Pavel Fedyaev

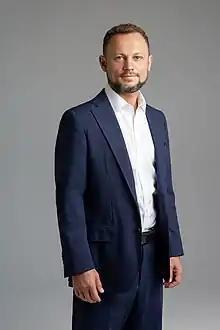

Pavel Mikhailovich Fedyaev (born 31 July 1982, Kemerovo, Russian Soviet Federative Socialist Republic) is a Russian politician and a deputy of the 6th, 7th and 8th State Dumas.